Bigelow Tavern Historic District

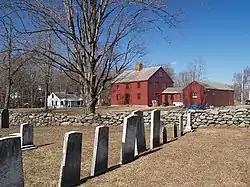

The Bigelow Tavern Historic District is a historic district in West Boylston, Massachusetts. It consists of a cluster of three buildings: Bigelow Tavern, the White/Gibbs Store, and Temple's Distillery. The buildings have a history of common ownership, and the area was locally important from the late 18th century into the late 19th century. The district was added to the National Register of Historic Places in 1992.